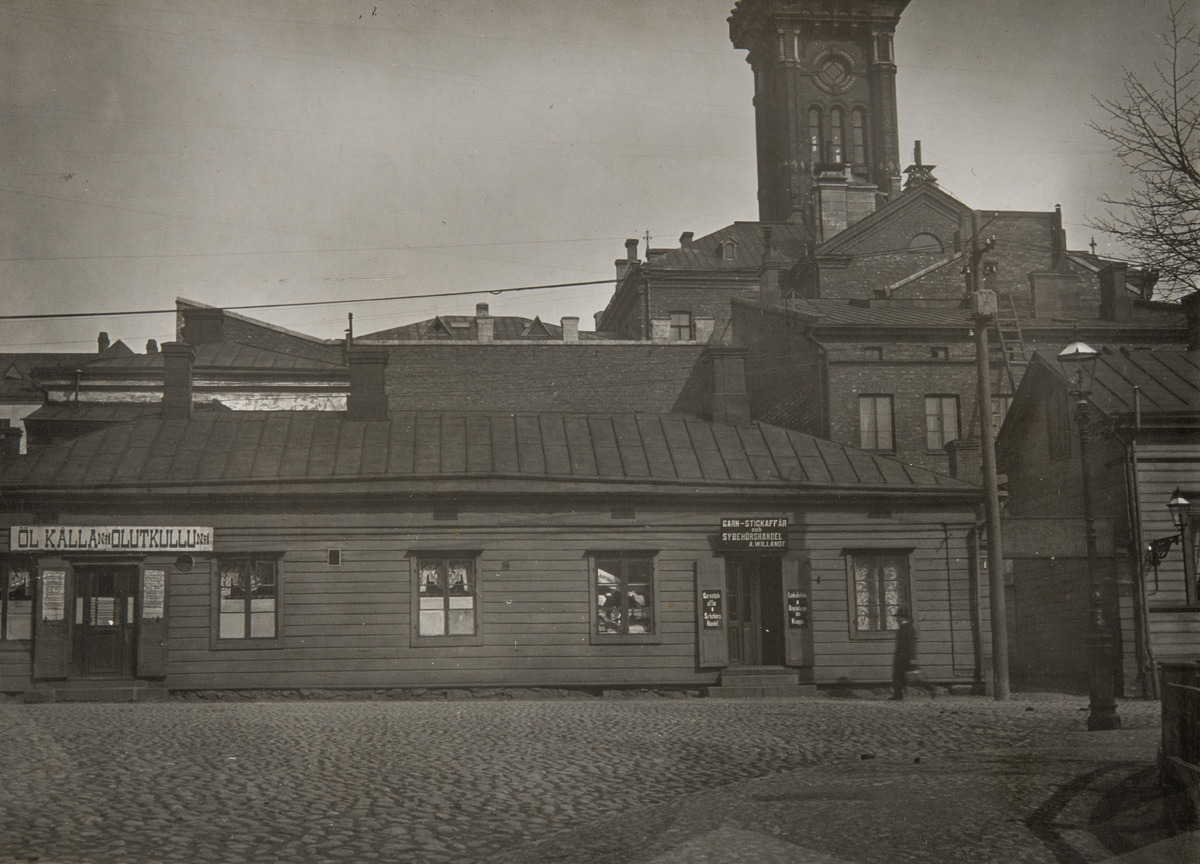
Puurakennus, Erottajankatu 11, rakennuksessa toimivat mm
sisällön kuvaus: Puurakennus, Erottajankatu 11, rakennuksessa toimivat mm. Öl källa n:o1 Olutkullu n.1 ja

A. Willandtin Garn- och stickaffär och sybehörshandel. Taustalla kokoaa pääpaloaseman, nykyisen Erottajan pelastusaseman torni. mustavalkoinen
Kuvaaja: von Gericke, Ida Maria, valokuvaaja
Ajankohta: kuvausaika 1904
Paikka: Suomi, Uusimaa, Helsinki, Kaartinkaupunki Helsinki, Erottajankatu 11
Aiheet: puurakennukset, liikehuoneistot, paloasemat